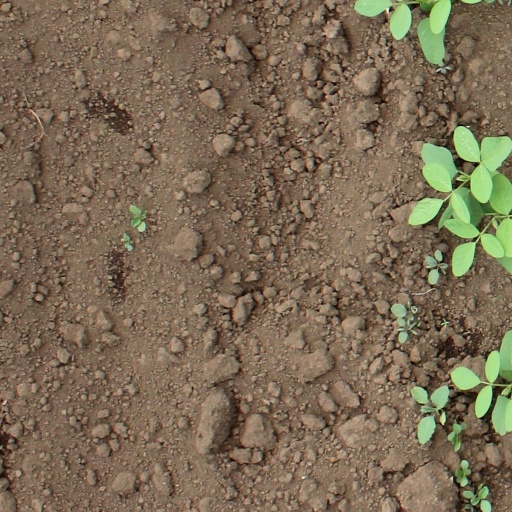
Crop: soybean